Downtown Guelph

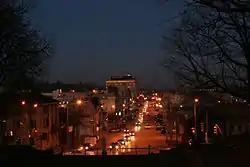
Downtown Guelph

Downtown Guelph is the central business district of Guelph, Ontario, Canada. It is bordered by Wellington St. E. to the south, Woolwich St. to the East, Dublin St. to the west and Norwich St. to the North. Downtown Guelph is known for its distinctive limestone architecture and heritage buildings. Many of Guelph's historically designated properties are in or near the downtown area.